Organ transplantation

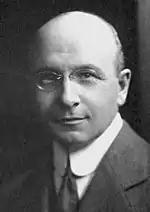
Alexis Carrel: 1912's Nobel Prize for his work on organ transplantation

The first successful corneal allograft transplant was performed in 1837 in a gazelle model; the first successful human corneal transplant, a keratoplastic operation, was performed by Eduard Zirm at Olomouc Eye Clinic, now in the Czech Republic, in 1905.